Persecution of Muslims

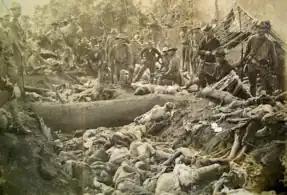
U.S. soldiers pose with Moro dead after the Moro Crater massacre in 1906

The Libyan genocide was the systematic destruction of the indigenous Libyan Arab people and culture in Italian Libya by the Italian colonial authorities from 1911 to 1943, using the wider definition of genocide, where an estimated 250,000-750,000 Libyans died as a result of colonial-related causes. The most severe and frequent episodes of Italian atrocities against the locals came during the conflict between Italy and the indigenous rebels of the Senussi Order that lasted from 1923 until 1932, when the principal Senussi leader, Omar Mukhtar, was captured and executed. Italy committed major war crimes during the conflict; including the use of chemical weapons, episodes of refusing to take prisoners of war and instead executing surrendering combatants, and mass executions of civilians. During this period, an estimated 83,000-125,000 Libyans were massacred or died in Italian concentration camps.